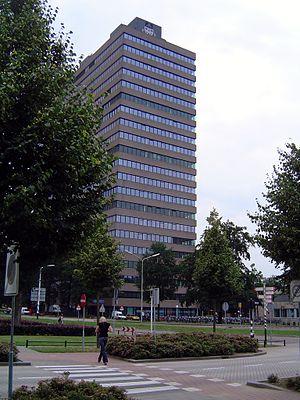
L'université Radboud de Nimègue est une université à Nimègue, aux Pays-Bas.